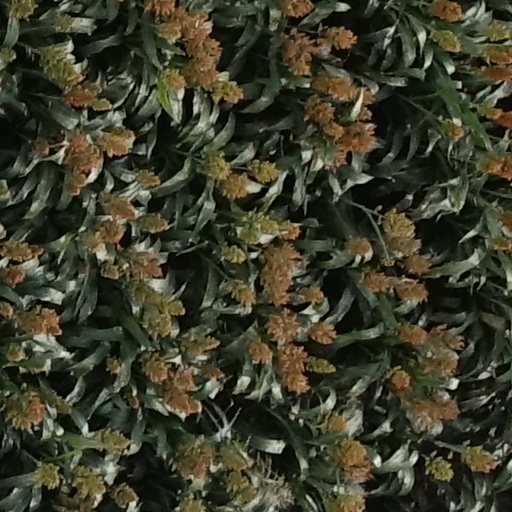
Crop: sorghum